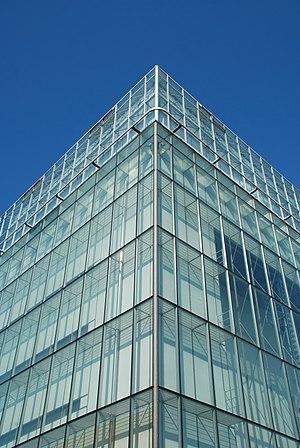
Belgique - Louvain-la-Neuve - Aula Magna (postmodernisme, bureau d'architecture Philippe Samyn and Partners, 1999-2001)
L'Aula Magna est un édifice de style postmoderne de l'université catholique de Louvain situé à Louvain-la-Neuve, section de la ville belge d'Ottignies-Louvain-la-Neuve, en Brabant wallon.